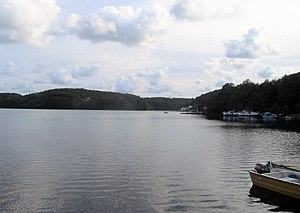
Helvikfjorden
Fjorden set mod Syd fra campingpladsen på vestsiden
Helvikfjorden set mod Syd fra campingpladsen på vestsiden
Helvikfjorden er en fjord i Farsund kommune i Agder fylke i Norge, vest for byen Farsund. Fjorden har indløb hvor Hanesundet møder Krossnessundet vest for Øyna. Fjorden går først mod vest og deler sig så i tre retninger. Den ene går mod syd til til Kjørrefjordkilen, en går mod sydvest til Røssevika, mens en del går mod nord til indløbet til Suttevikpollen, som er en del af fjorden Framvaren. Bebyggelsen Helvik ligger på vestsiden af fjorden. Fra indløbet til enden af Kjørrefjordkilen er fjorden 2,5 kilometer lang.